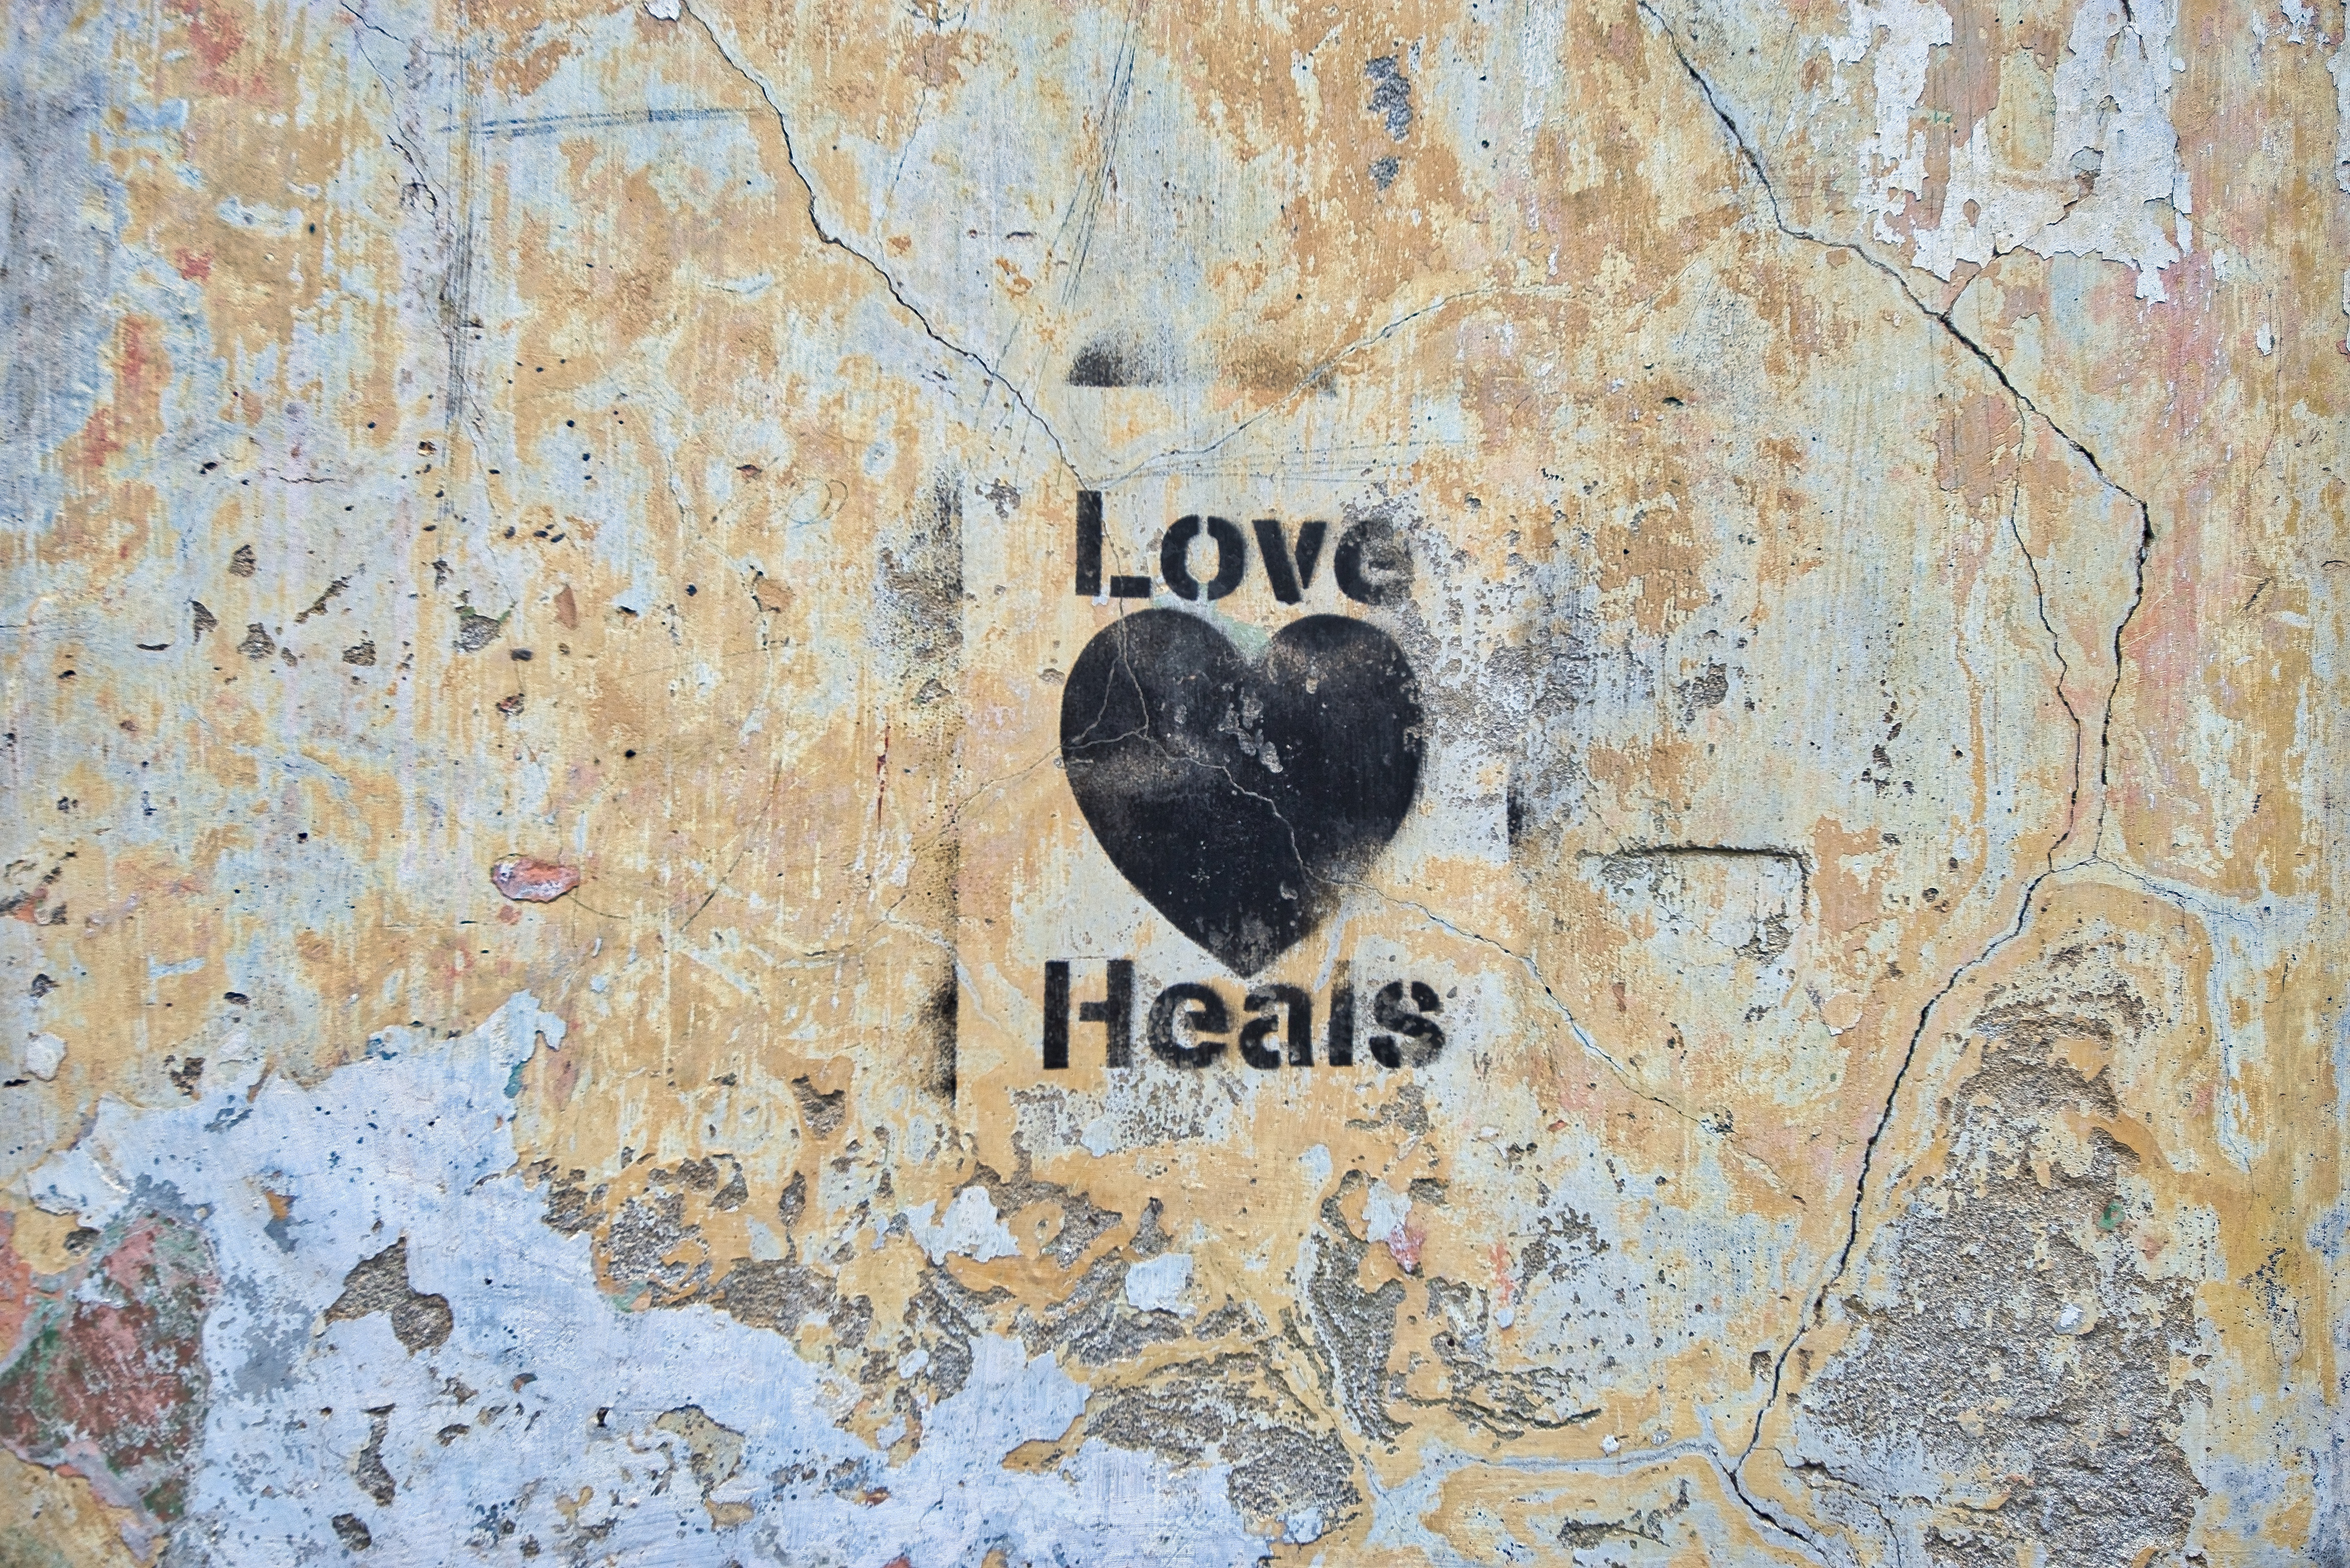
sign, love, graffiti, spiritual, energy, cool image, fun, stencil, spirit, valentine, cool photo, i, emotion, healing, enlightenment, love heals